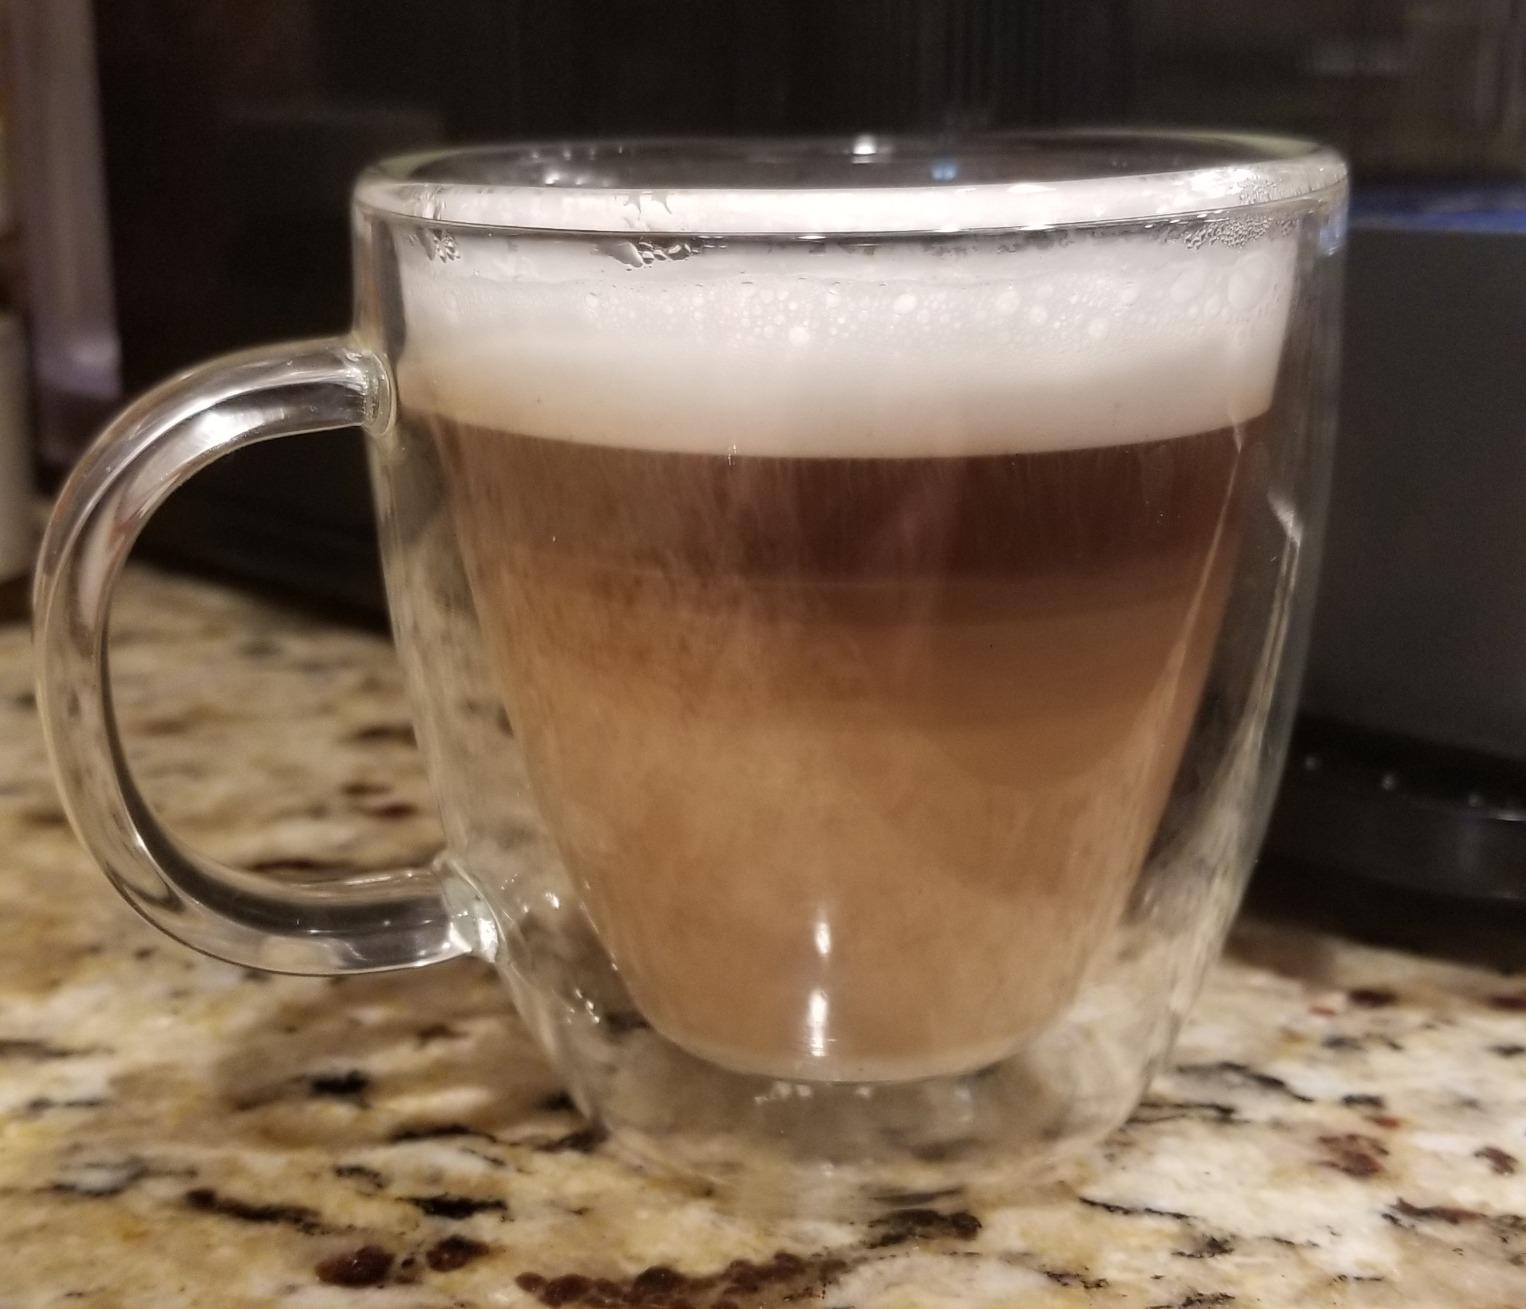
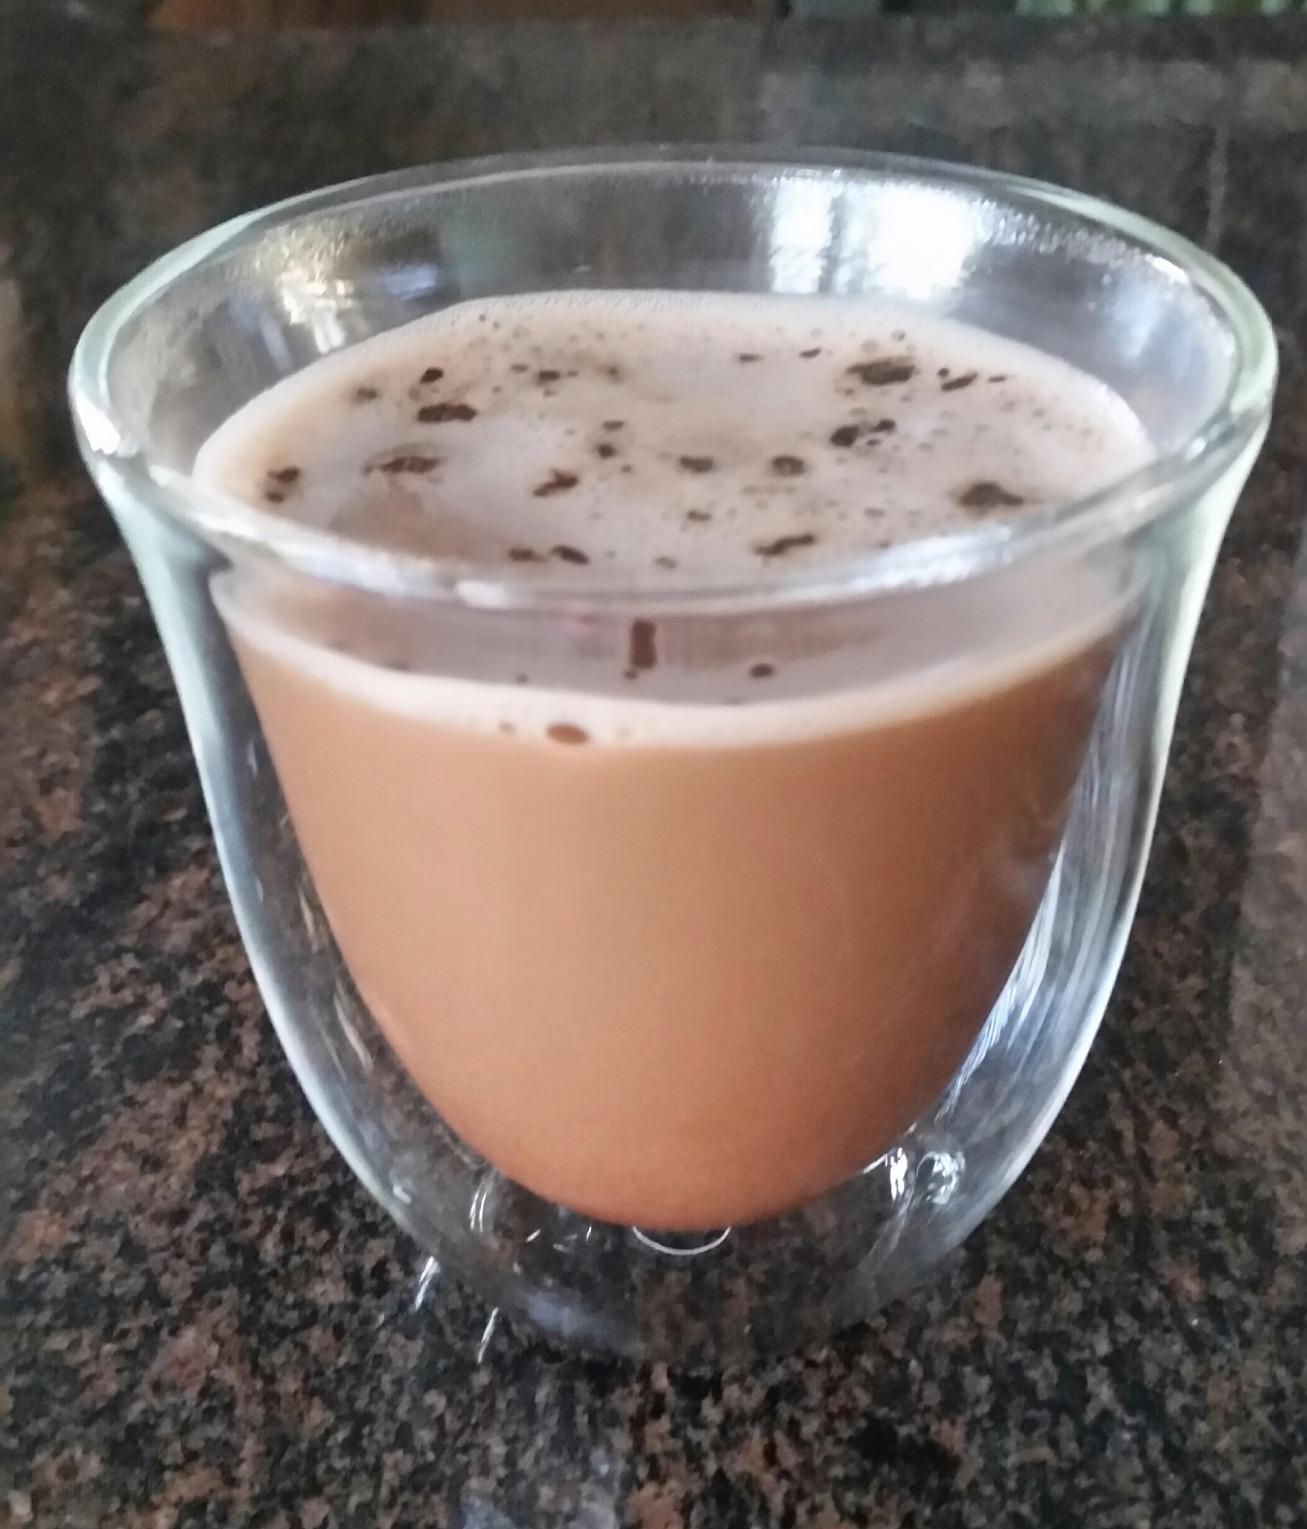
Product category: items_mug
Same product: no